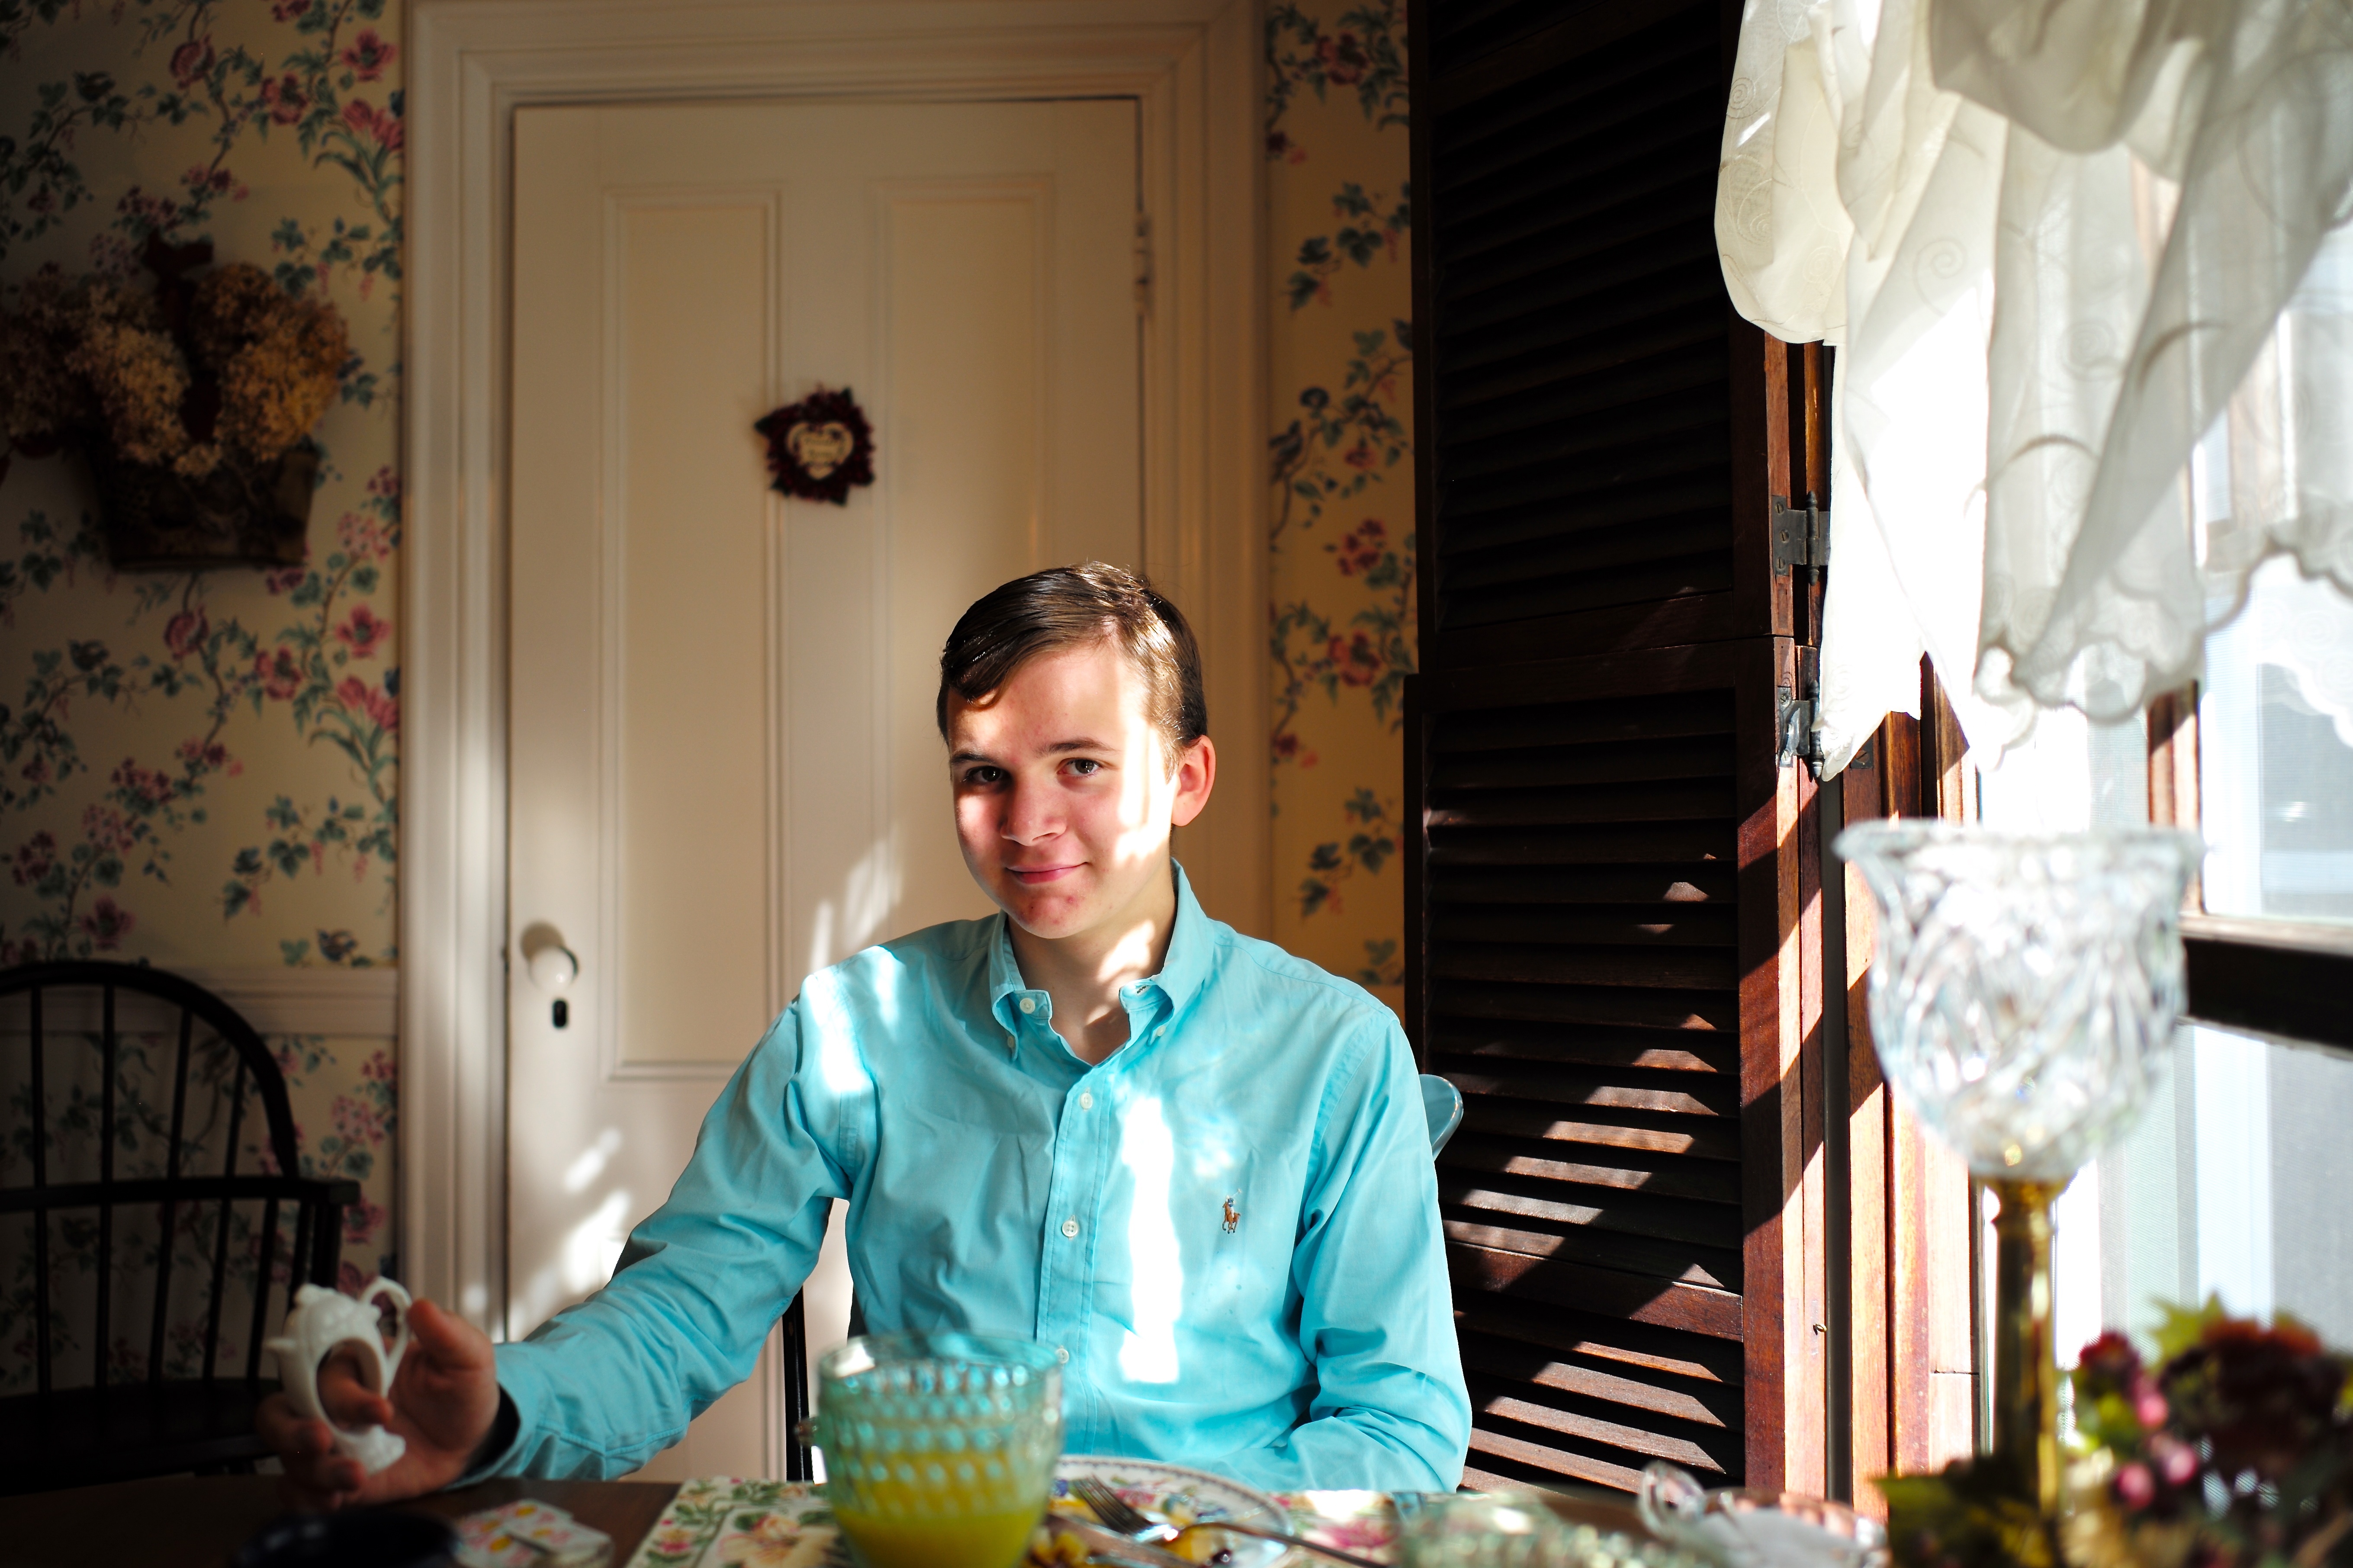
morning, interior, summer, portrait, meal, usa, wedding, decor, ceremony, m, hotel, 28, event, f2, leica, 240, summicron, maine, camden, asph, bedandbreakfast, mainestayinn